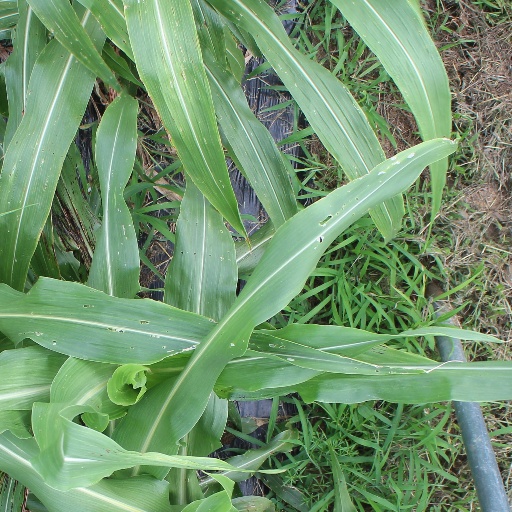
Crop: sorghum